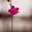
Label: orchid